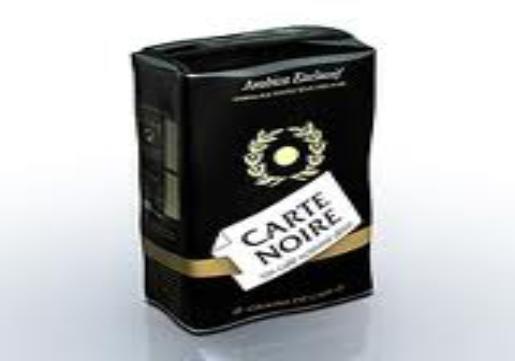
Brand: Carte Noire
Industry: Food